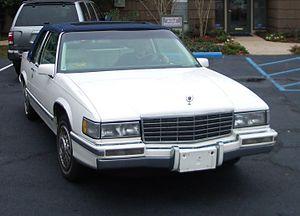
L'appellation DeVille a été utilisée pour beaucoup de modèles de la marque Cadillac.